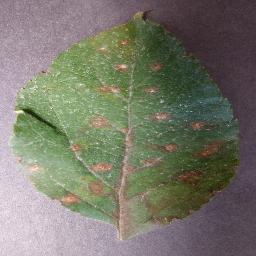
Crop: apple
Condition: cedar_rust